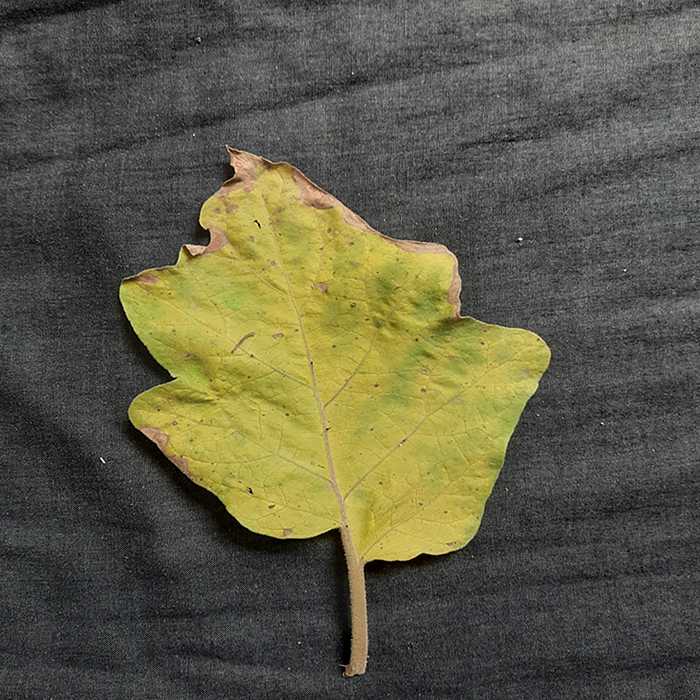
Plant: Eggplant
Label: Eggplant verticillium wilt